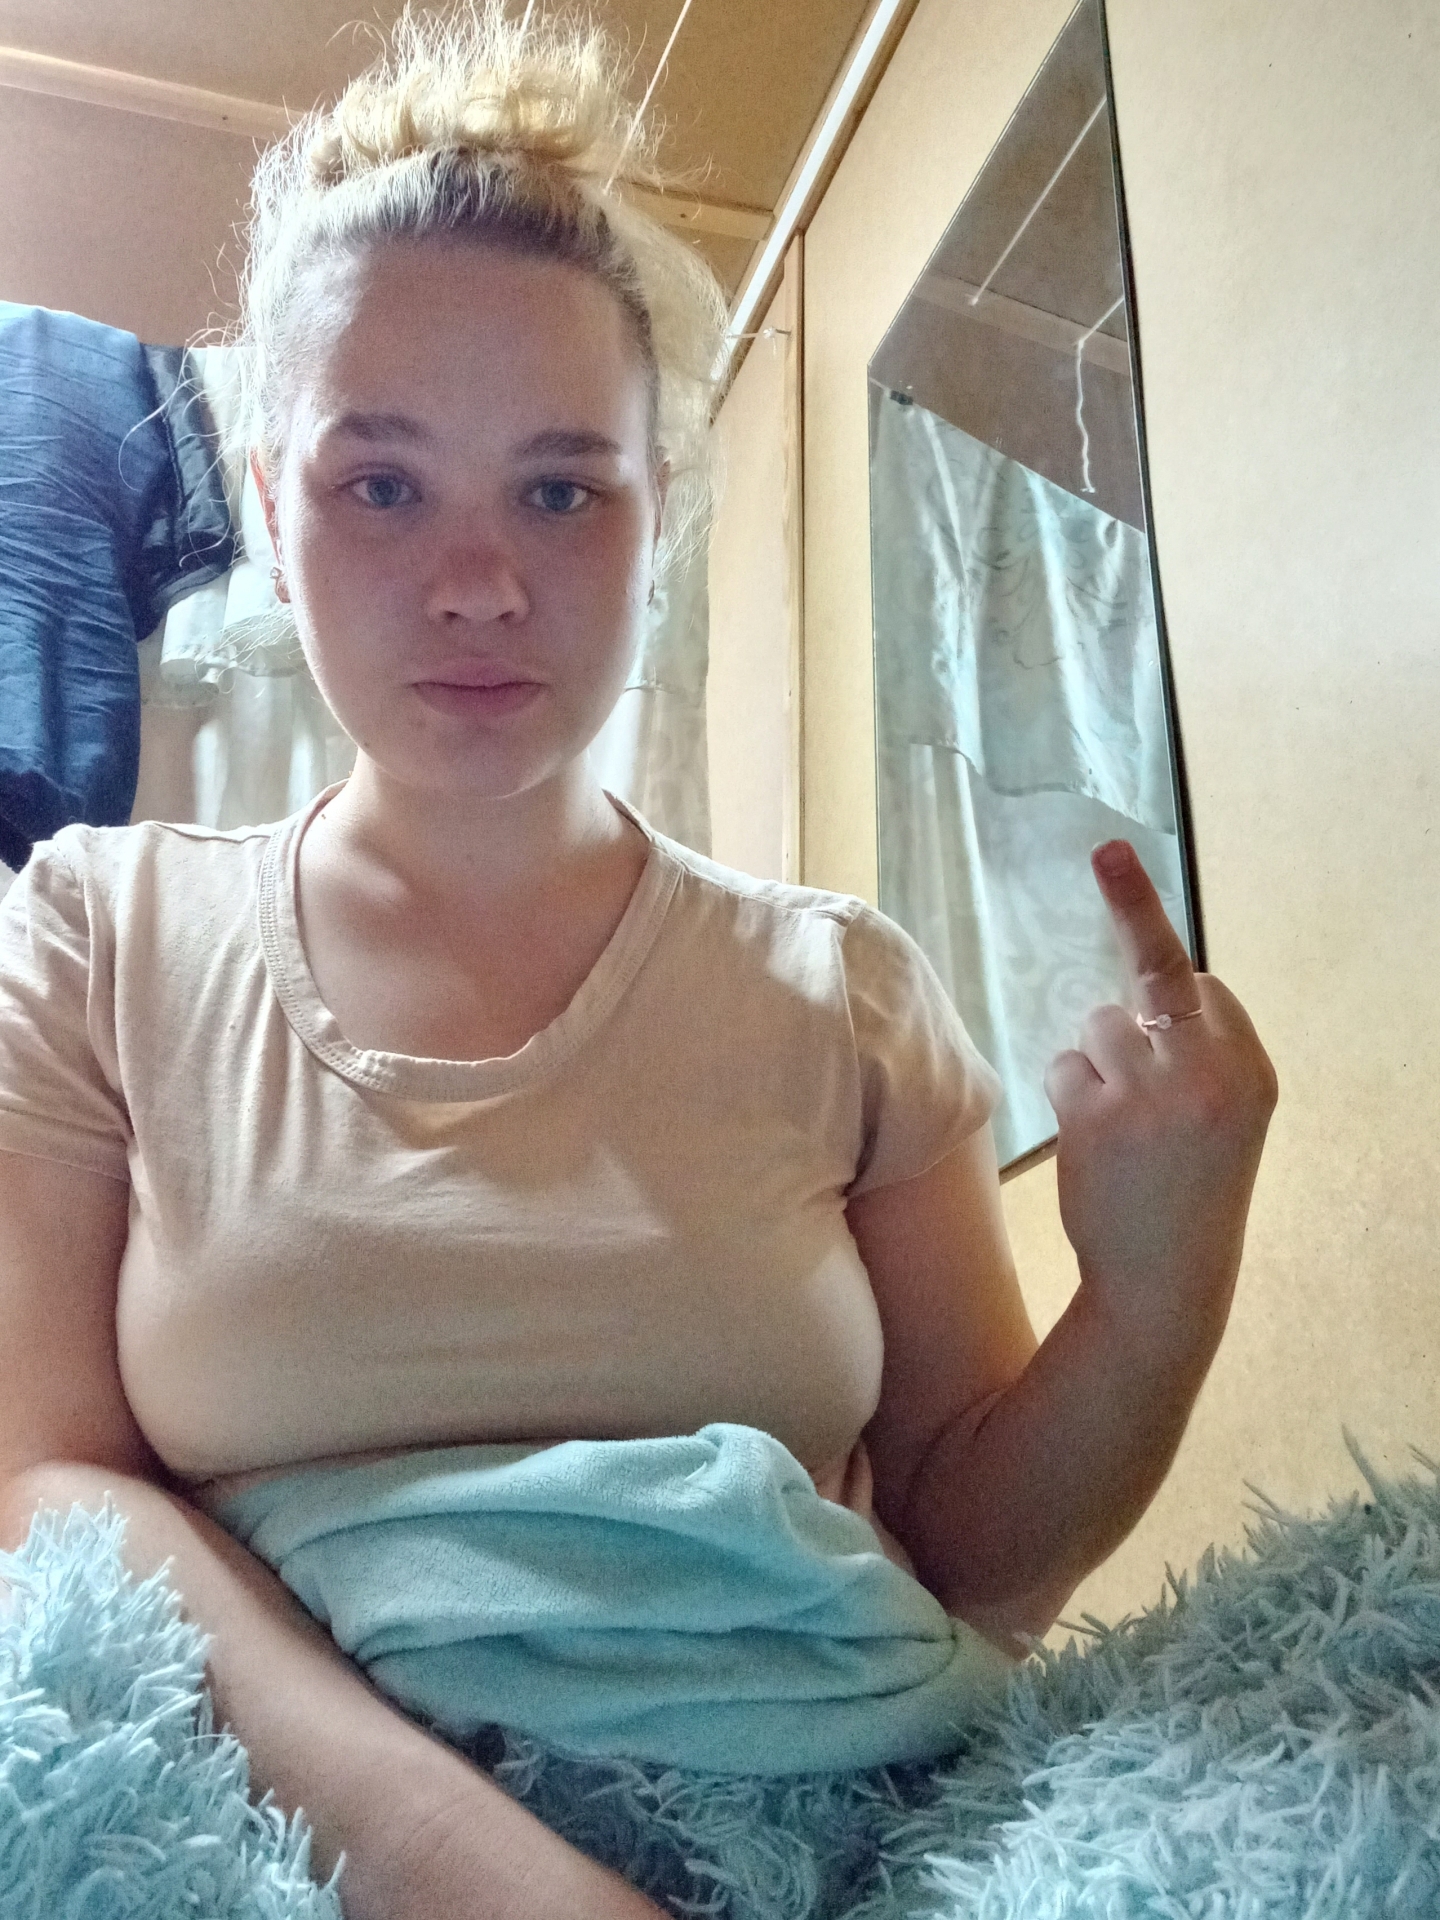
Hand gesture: middle_finger